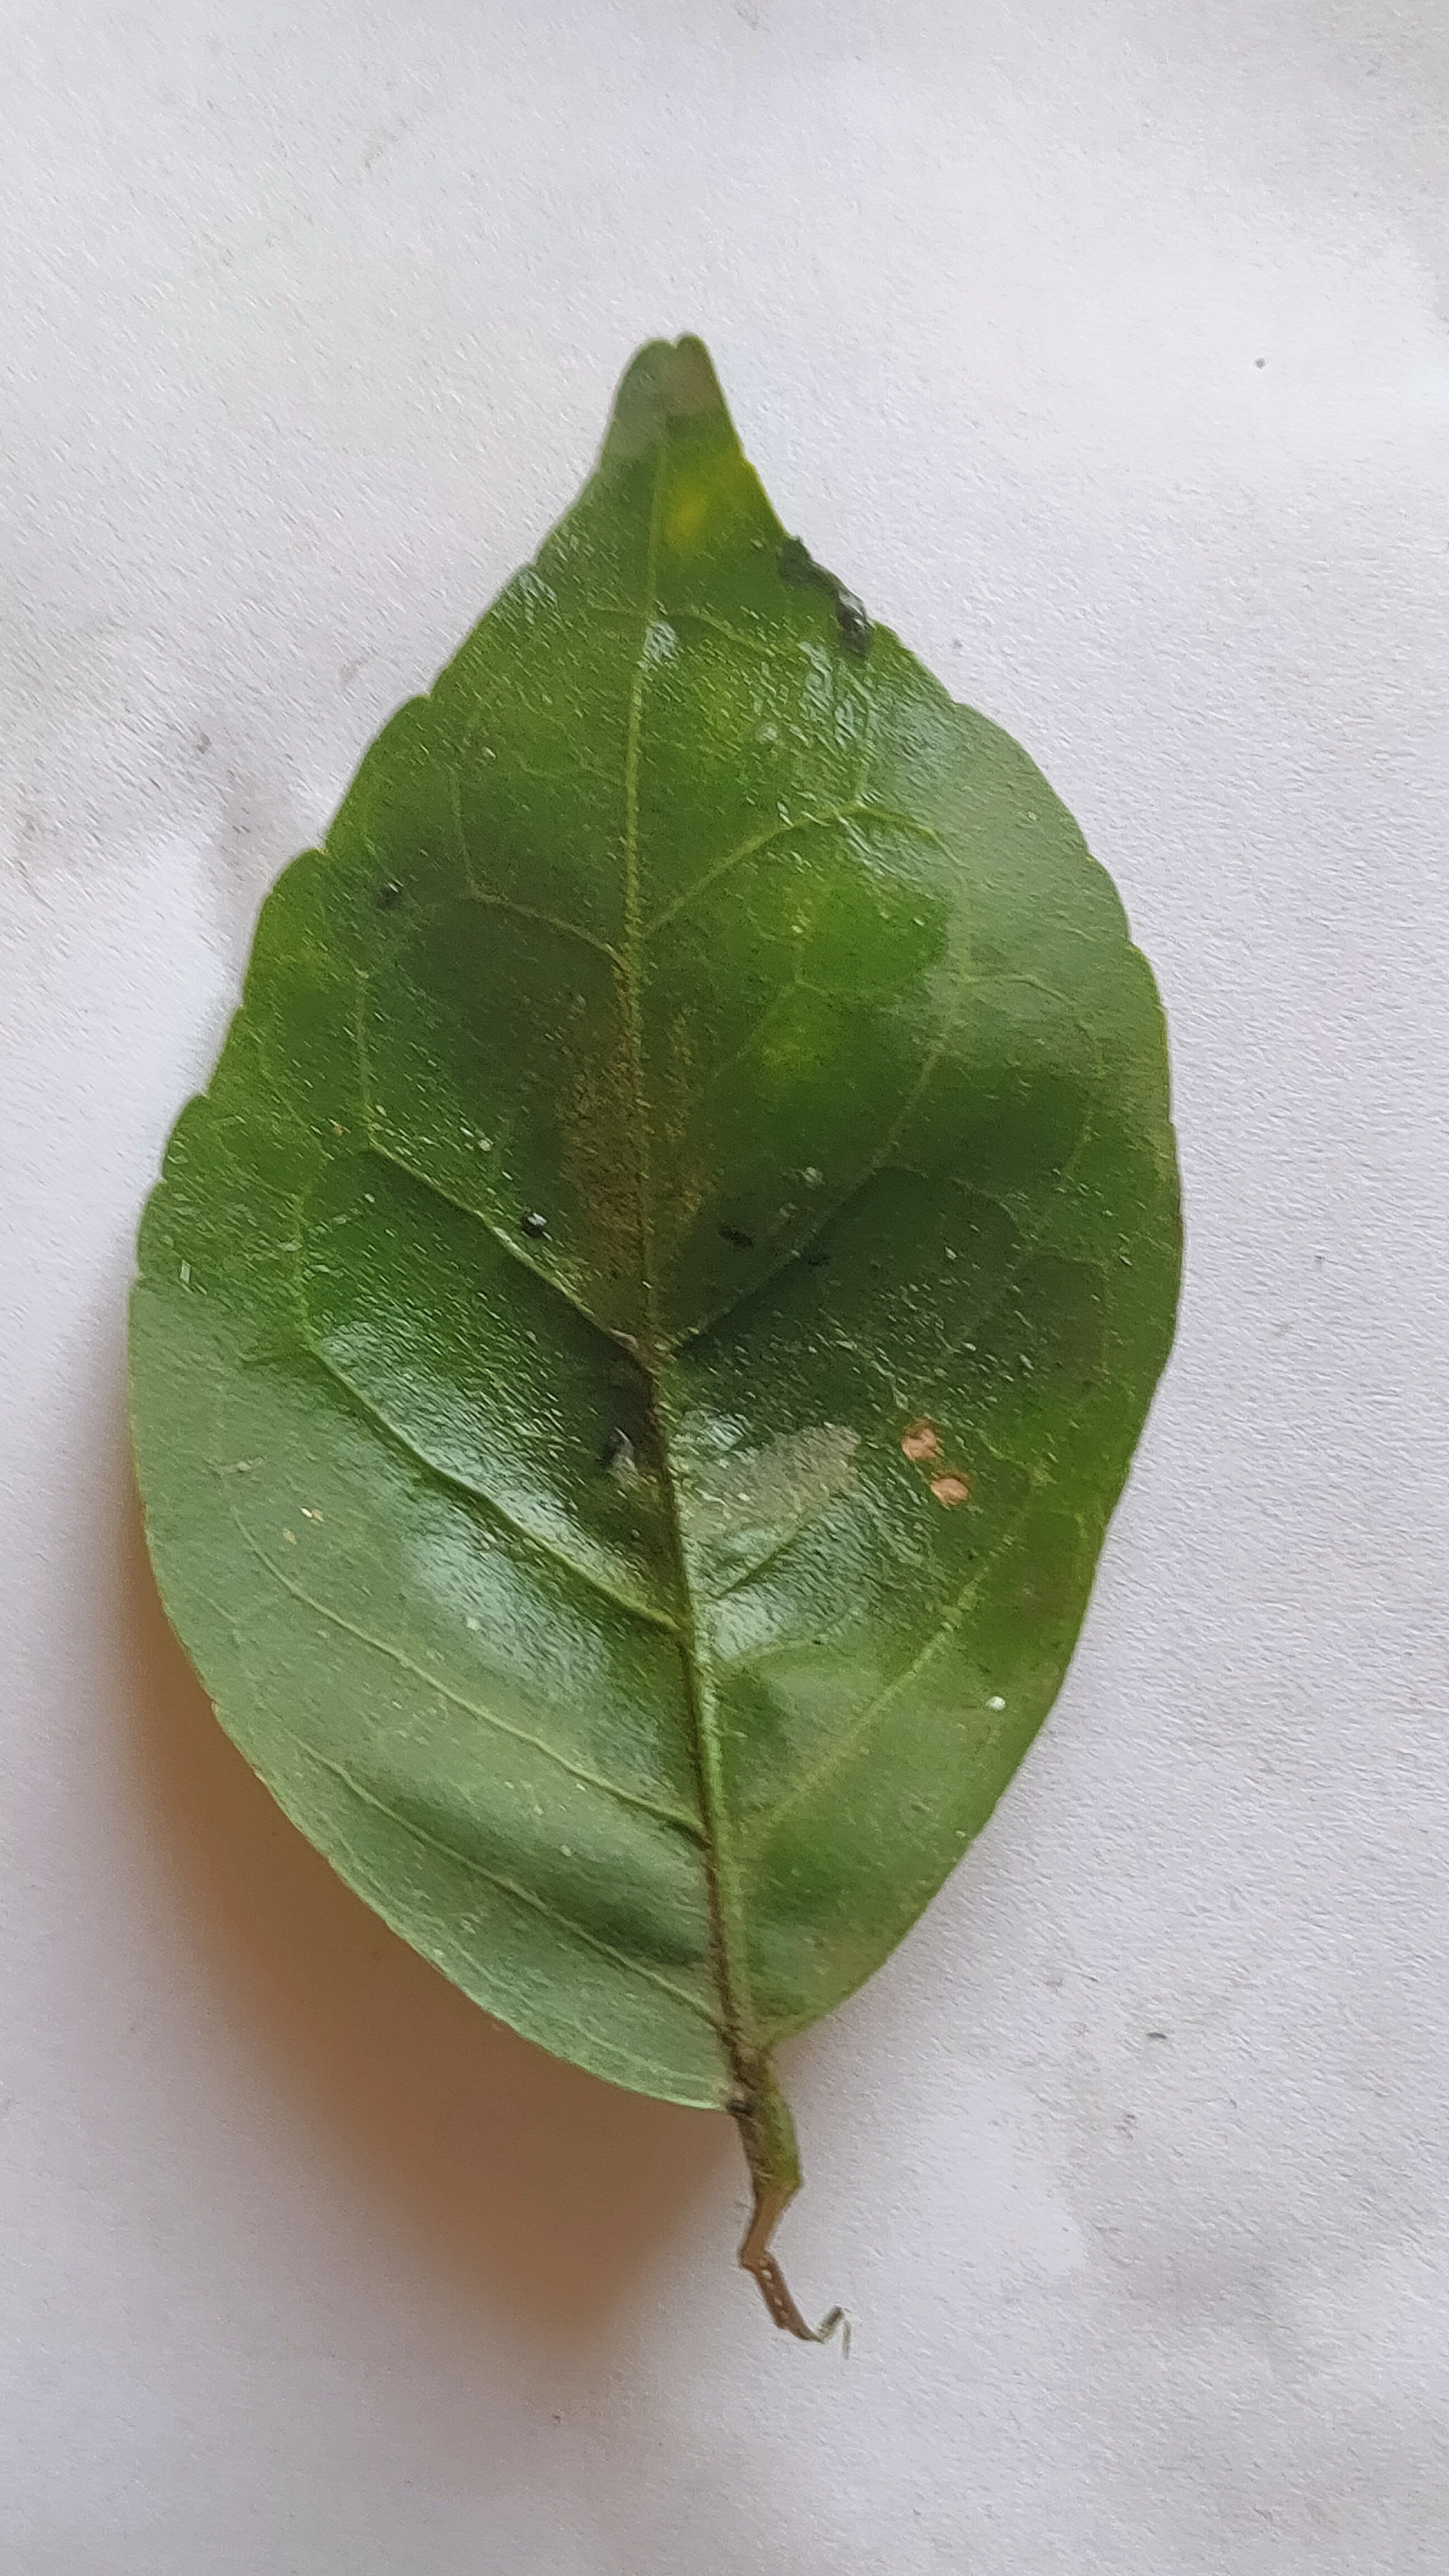
Leaf variety: Aegle marmelos